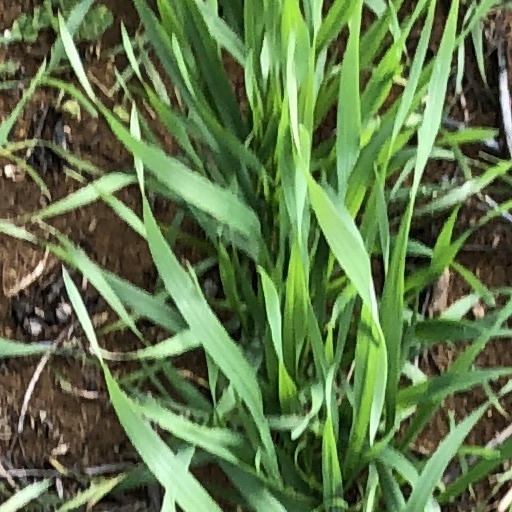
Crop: wheat